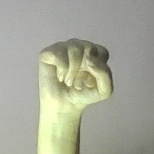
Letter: saad